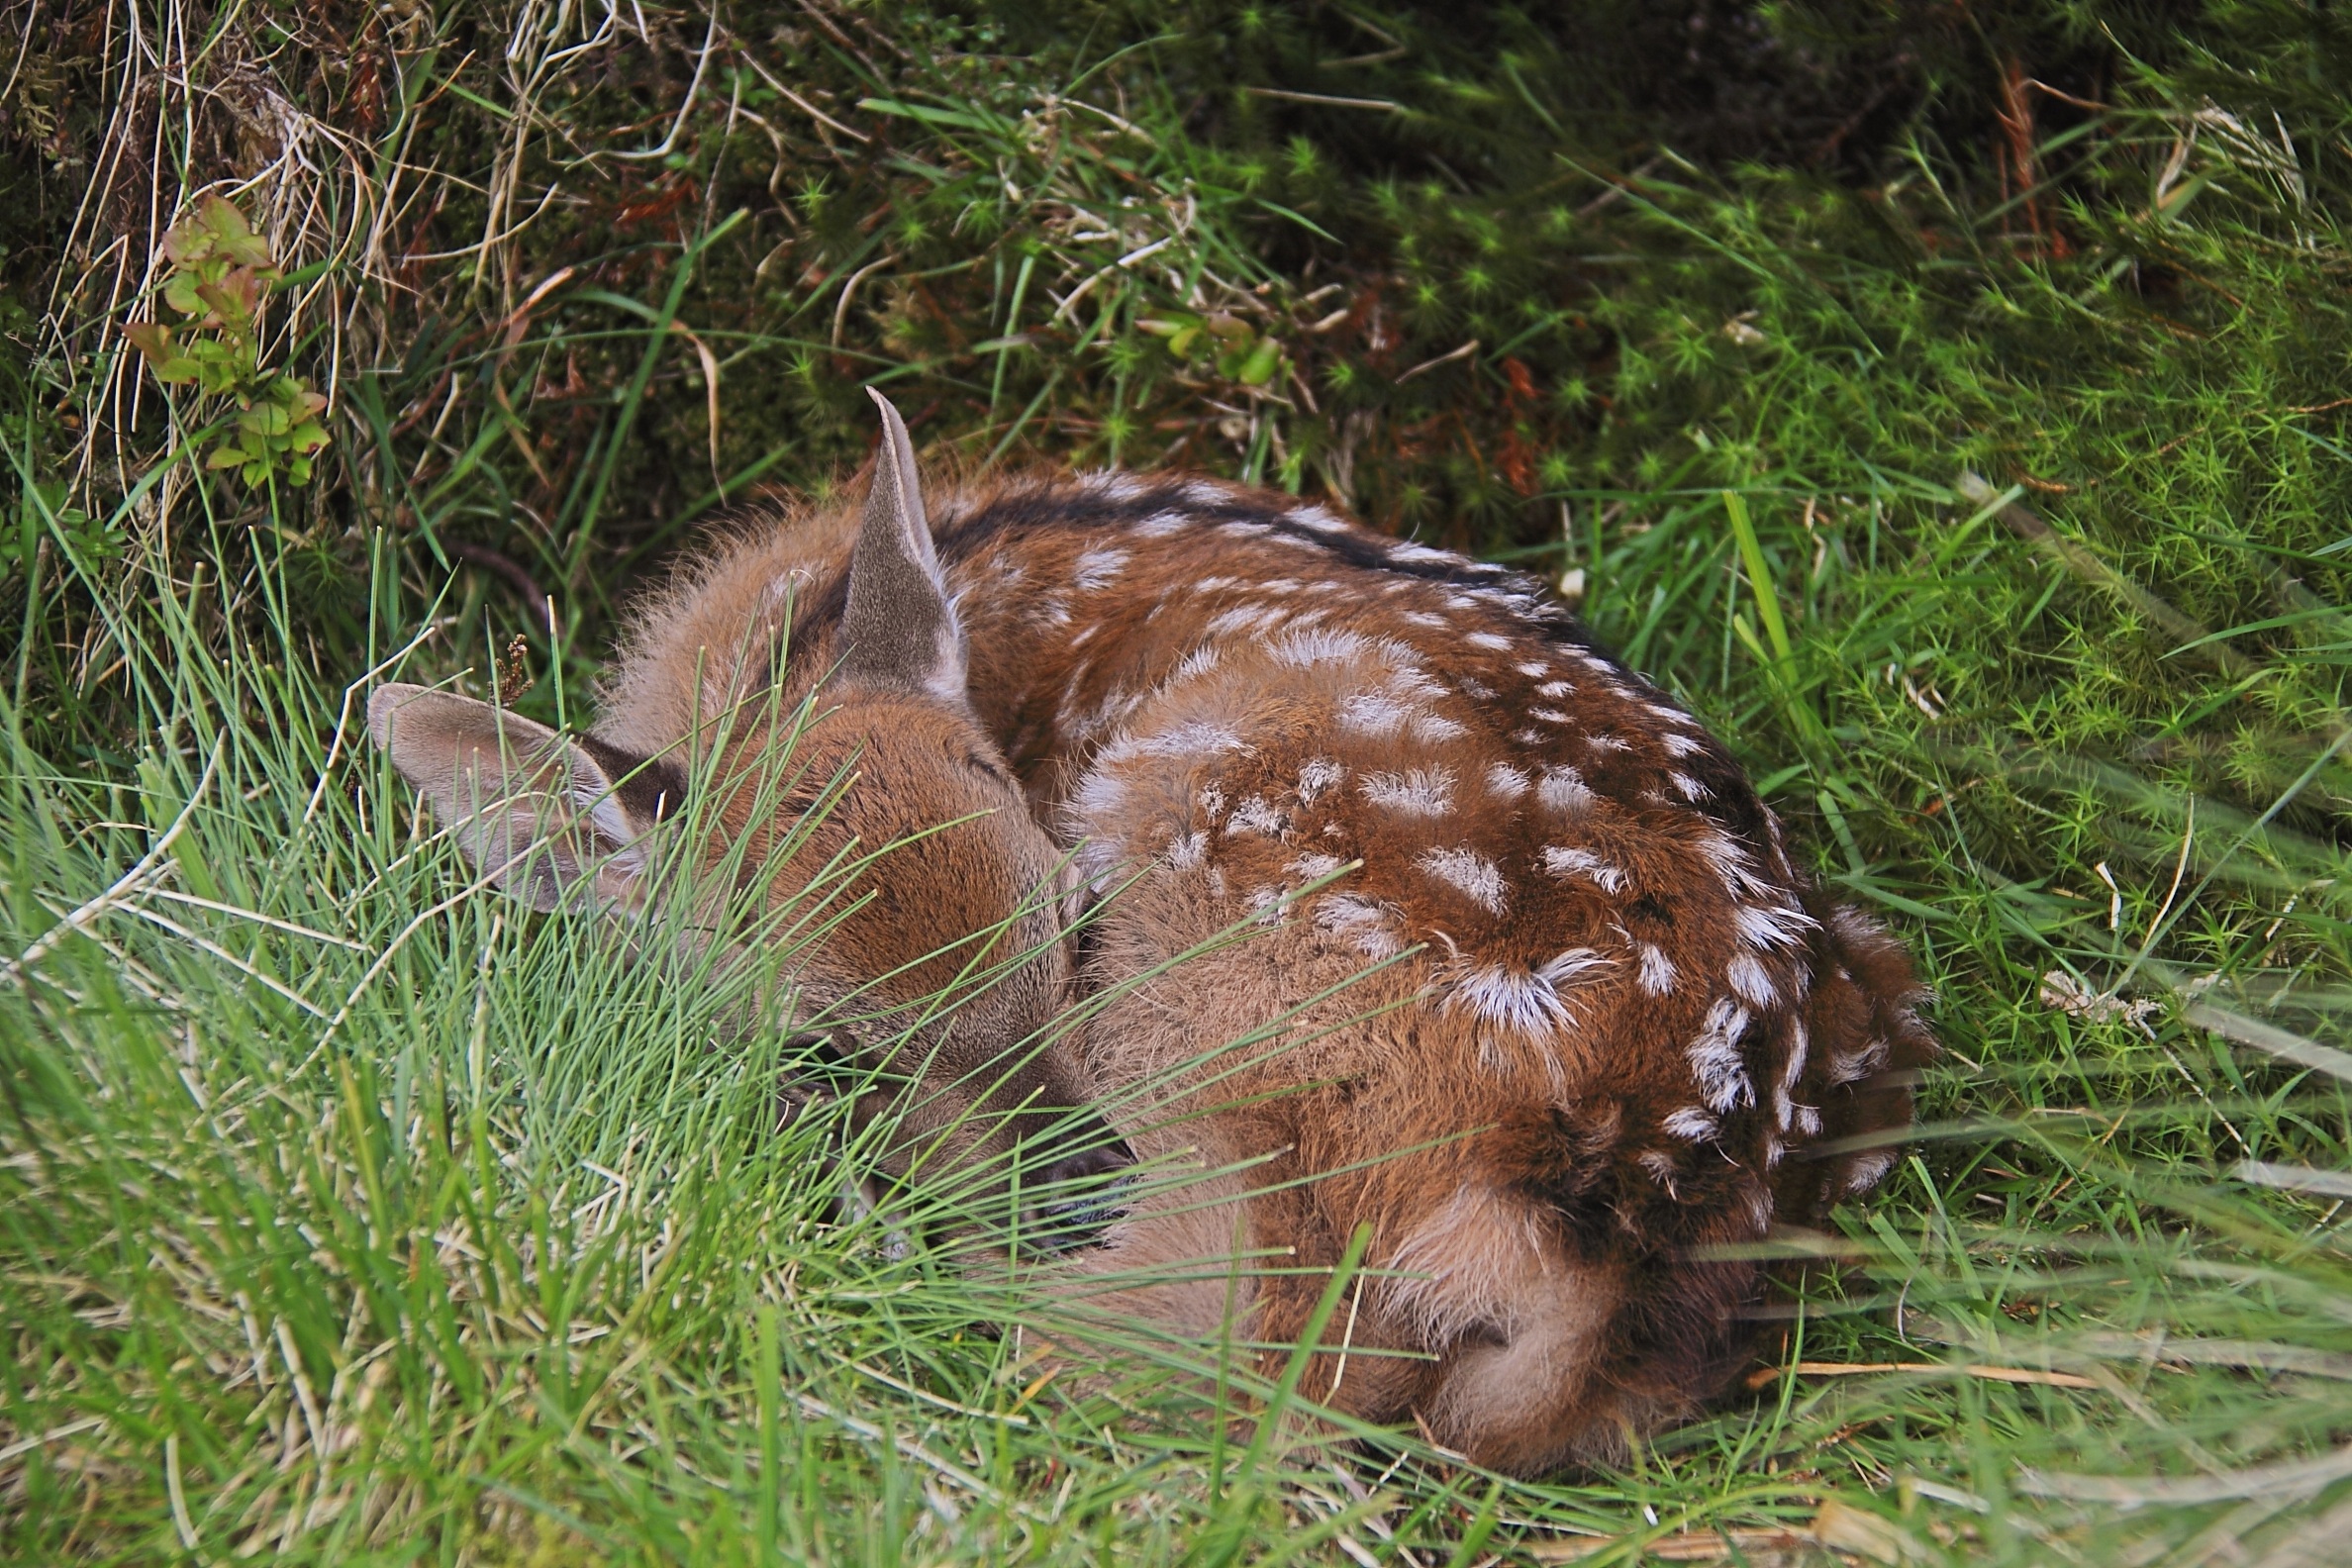
grass, bird, prairie, wildlife, fauna, calf, vertebrate, ireland, wicklow, sika deer, cervus nippon, nature ireland